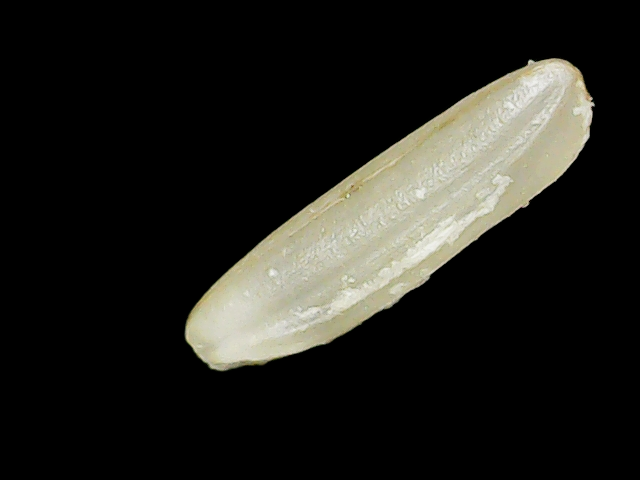
Rice variety: Binadhan19